William Gordon of Earlston

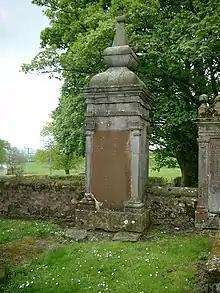
Headstone in Glassford Graveyard

William Gordon was a 17th-century landowner and Covenanter. He is remembered as being a correspondent in Samuel Rutherford's "Letters" and being one of the biographies in John Howie's "Scots Worthies". He was regarded as a man of strong religious convictions and piety. In 1664 he was banished for listening to ministers who lacked a government licence, both at his mother's house and in the woods. He arrived at the Battle of Bothwell Bridge after the fighting was over and, hesitating to surrender, was shot.